Brazil and the United Nations

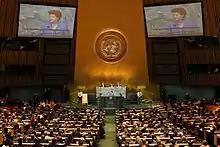
President Dilma Rousseff delivers the opening speech at the 66th Session of the General Assembly on September 21, 2011, marking the first time a woman opens a United Nations session.

Brazil has traditionally played a relevant role in the United Nations General Assembly. In 1947, Foreign Minister Oswaldo Aranha chaired the First Special Session of the General Assembly and the Second Session of the General Assembly. Since 1947, Brazil has been the first country to speak at the General Debate. Brazilian representatives deliver opening speeches that often present an assessment of the international situation as a backdrop to express the Brazilian point of view on the main issues. On September 21, 2011, President Rousseff became the first woman to open a General Debate since the United Nations was founded.